Juvénal Habyarimana

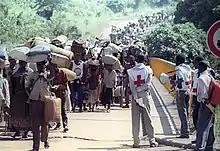
Red Cross volunteers monitoring and assisting displaced populations during the Rwandan Civil War, 1994.

With French assistance, and benefiting from the loss of RPF morale after Fred Rwigyema's death, the Rwandan Army enjoyed a major tactical advantage. By the end of October, they had regained all the ground taken by the RPF and pushed the rebels all the way back to the Ugandan border. Habyarimana accused the Ugandan Government of supplying the RPF, establishing a "rear command" for the group in Kampala, and "flagging off" the invasion. The Rwandan Government announced on 30 October that the war was over.